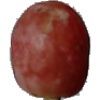
Label: Grape Pink 1